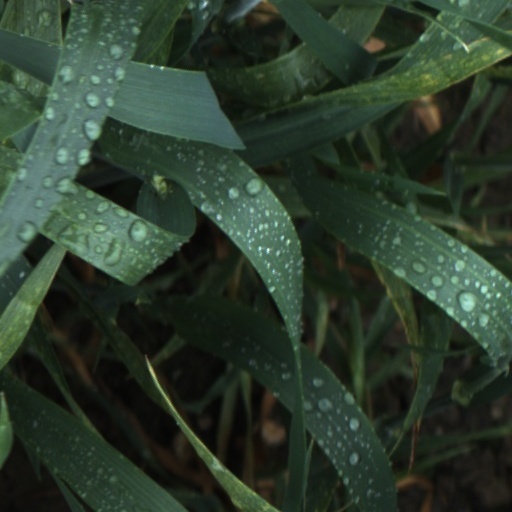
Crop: wheat